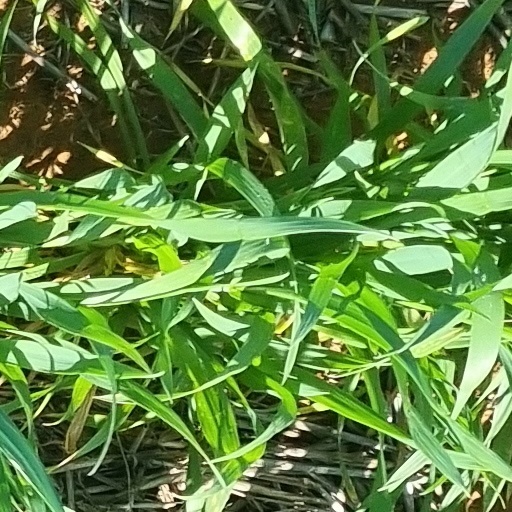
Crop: wheat